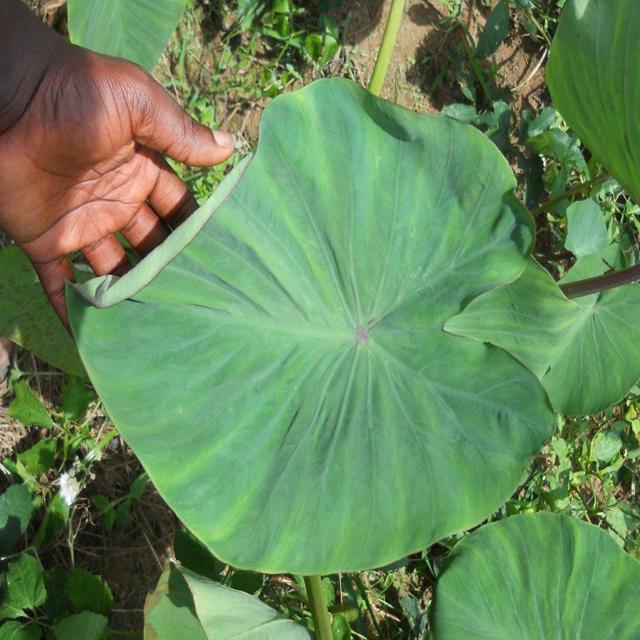
Label: Healthy